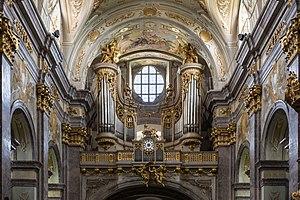
Sonntagberg est une commune autrichienne du district d'Amstetten en Basse-Autriche.